Self-Portrait with Palette (Manet)

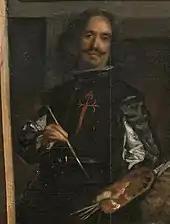
Self-portrait by Diego Velázquez – detail of "Las Meninas", 1656

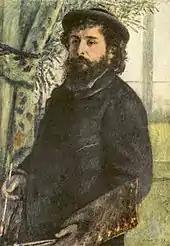
Pierre-Auguste Renoir, "Portrait of Claude Monet", 1875

As has been established by X-ray analysis, Manet painted his "Self-Portrait with Palette" over a portrait in profile of his wife Suzanne Manet. In this picture she was depicted in a pose similar to that in the painting "Madame Manet at the Piano" (1868, Musée d'Orsay).